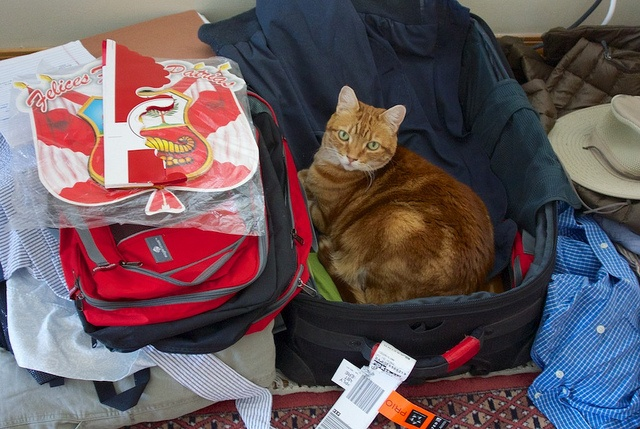
A cat laying in an opened suitcase that is sitting on the floor near some clothes.
An orange cat is sitting inside of a suitcase.
A orange cat laying in a open suitcase.
A large orange cat is sitting in an open suitcase next to some clothes.
A cat sitting in a suitcase with clothes in it.